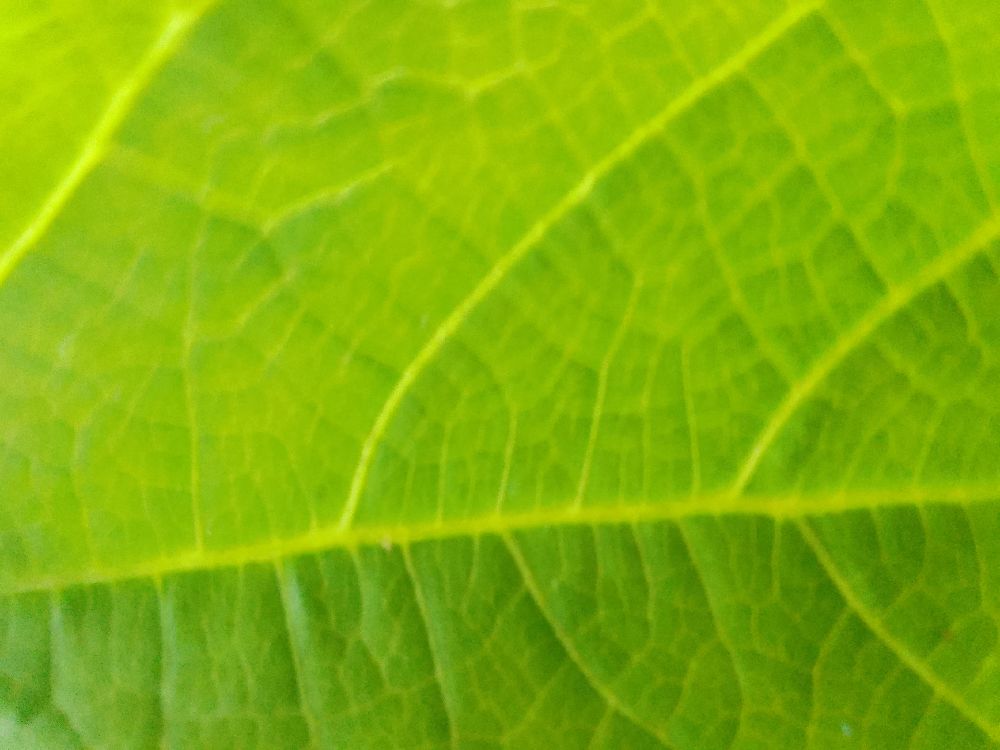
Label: healthy